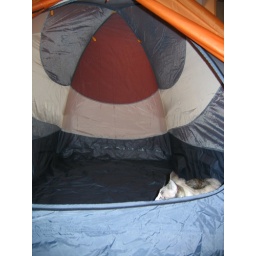
looking in with rain fly - all but the white and bathtub floor is mesh